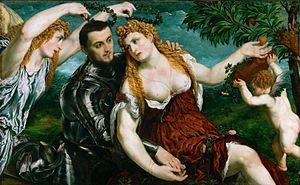
Le Rouge Titien est une teinte rouge dorée nommée d'après le nom du peintre italien Titien qui l'utilisait souvent pour représenter la chevelure des femmes.